Seeking a Sanctuary

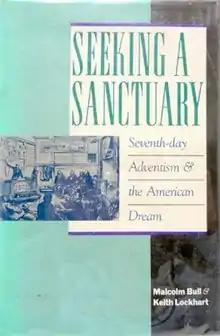
First edition

Seeking a Sanctuary: Seventh-day Adventism and the American Dream is a book about the Seventh-day Adventist Church coauthored by Malcolm Bull and Keith Lockhart.